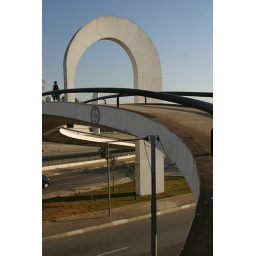
bridge over the road at the national parliament for black south americans. basically a neimeyer theme park